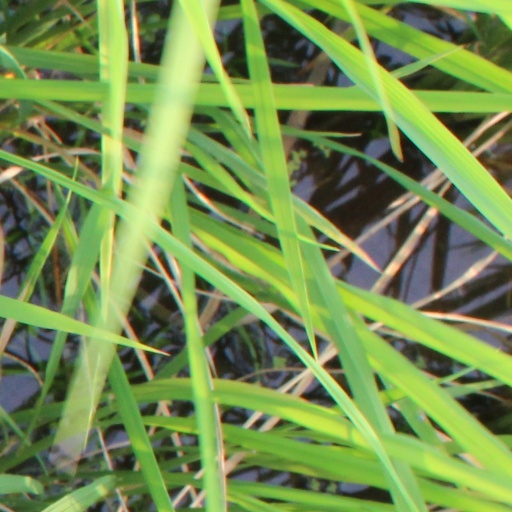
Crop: rice